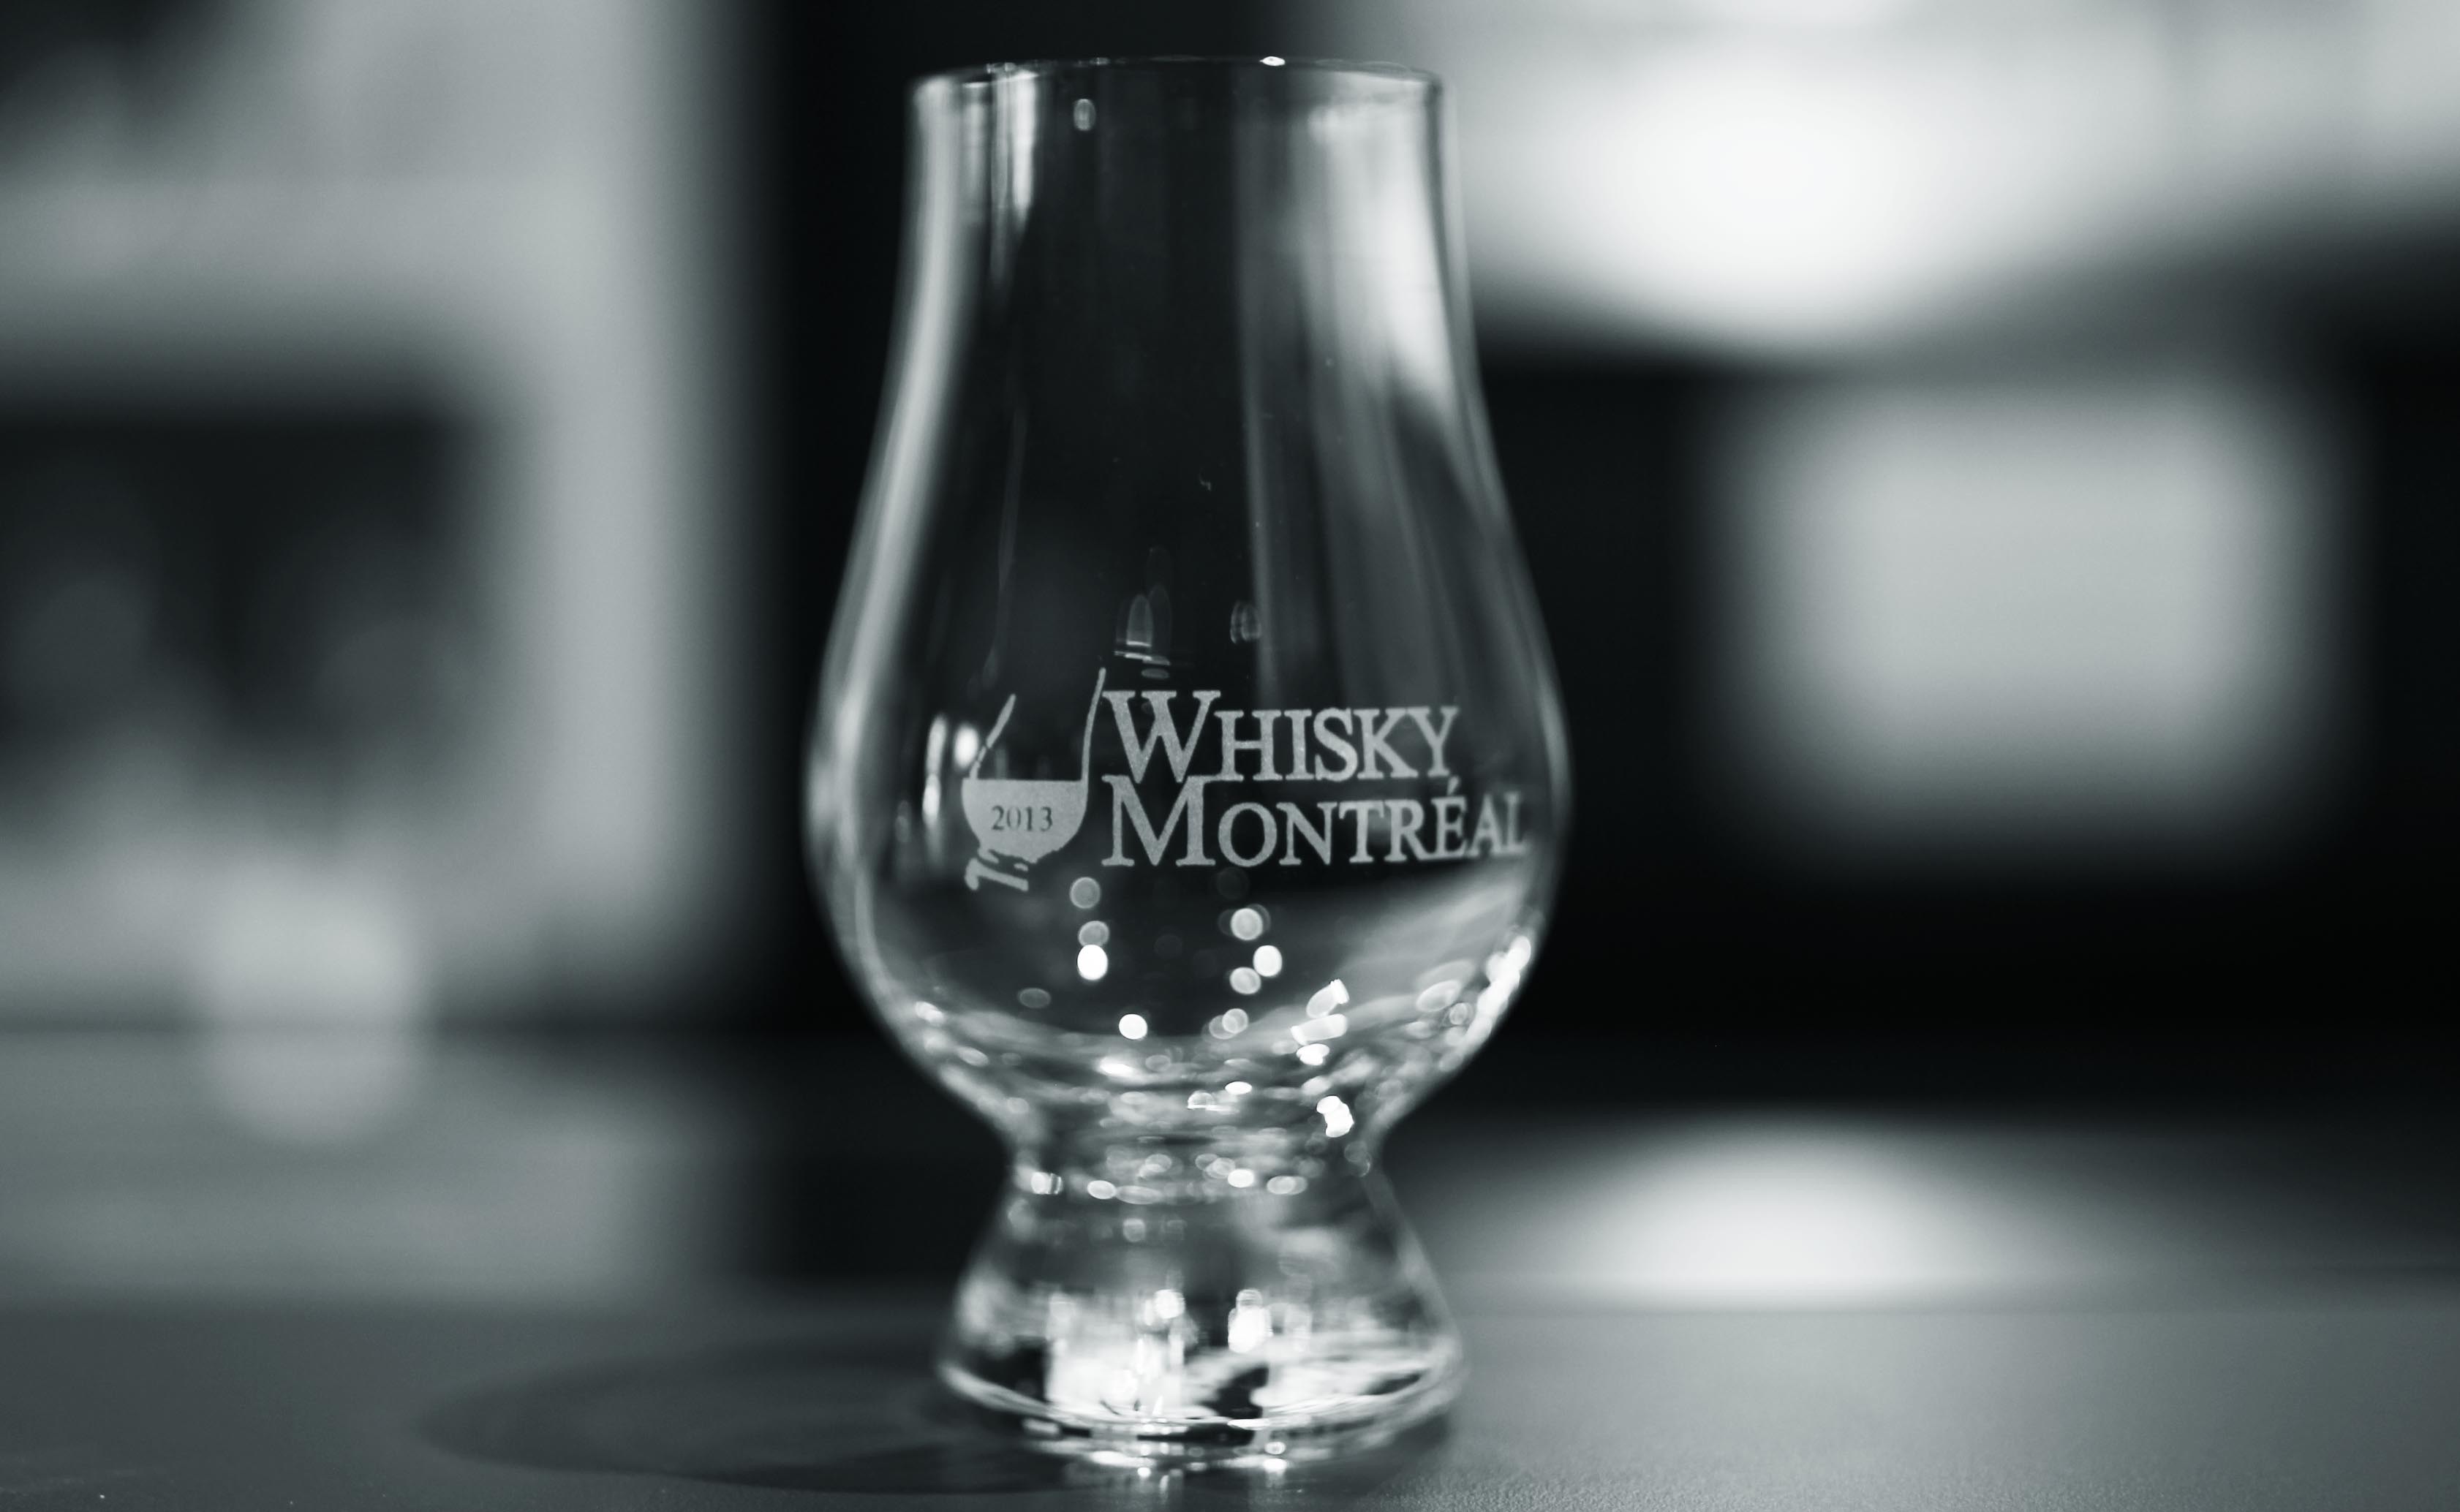
black and white, glass, drink, bottle, material, glass bottle, wine glass, stemware, glencairn, monochrome photography, back and white, distilled beverage, drinkware